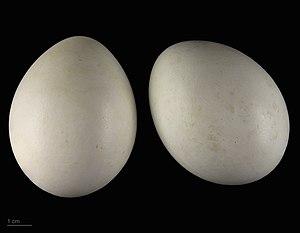
L'autour des palombes est une espèce de rapaces de taille moyenne de la famille des Accipitridae. C'est une espèce proche de l'épervier d'Europe.